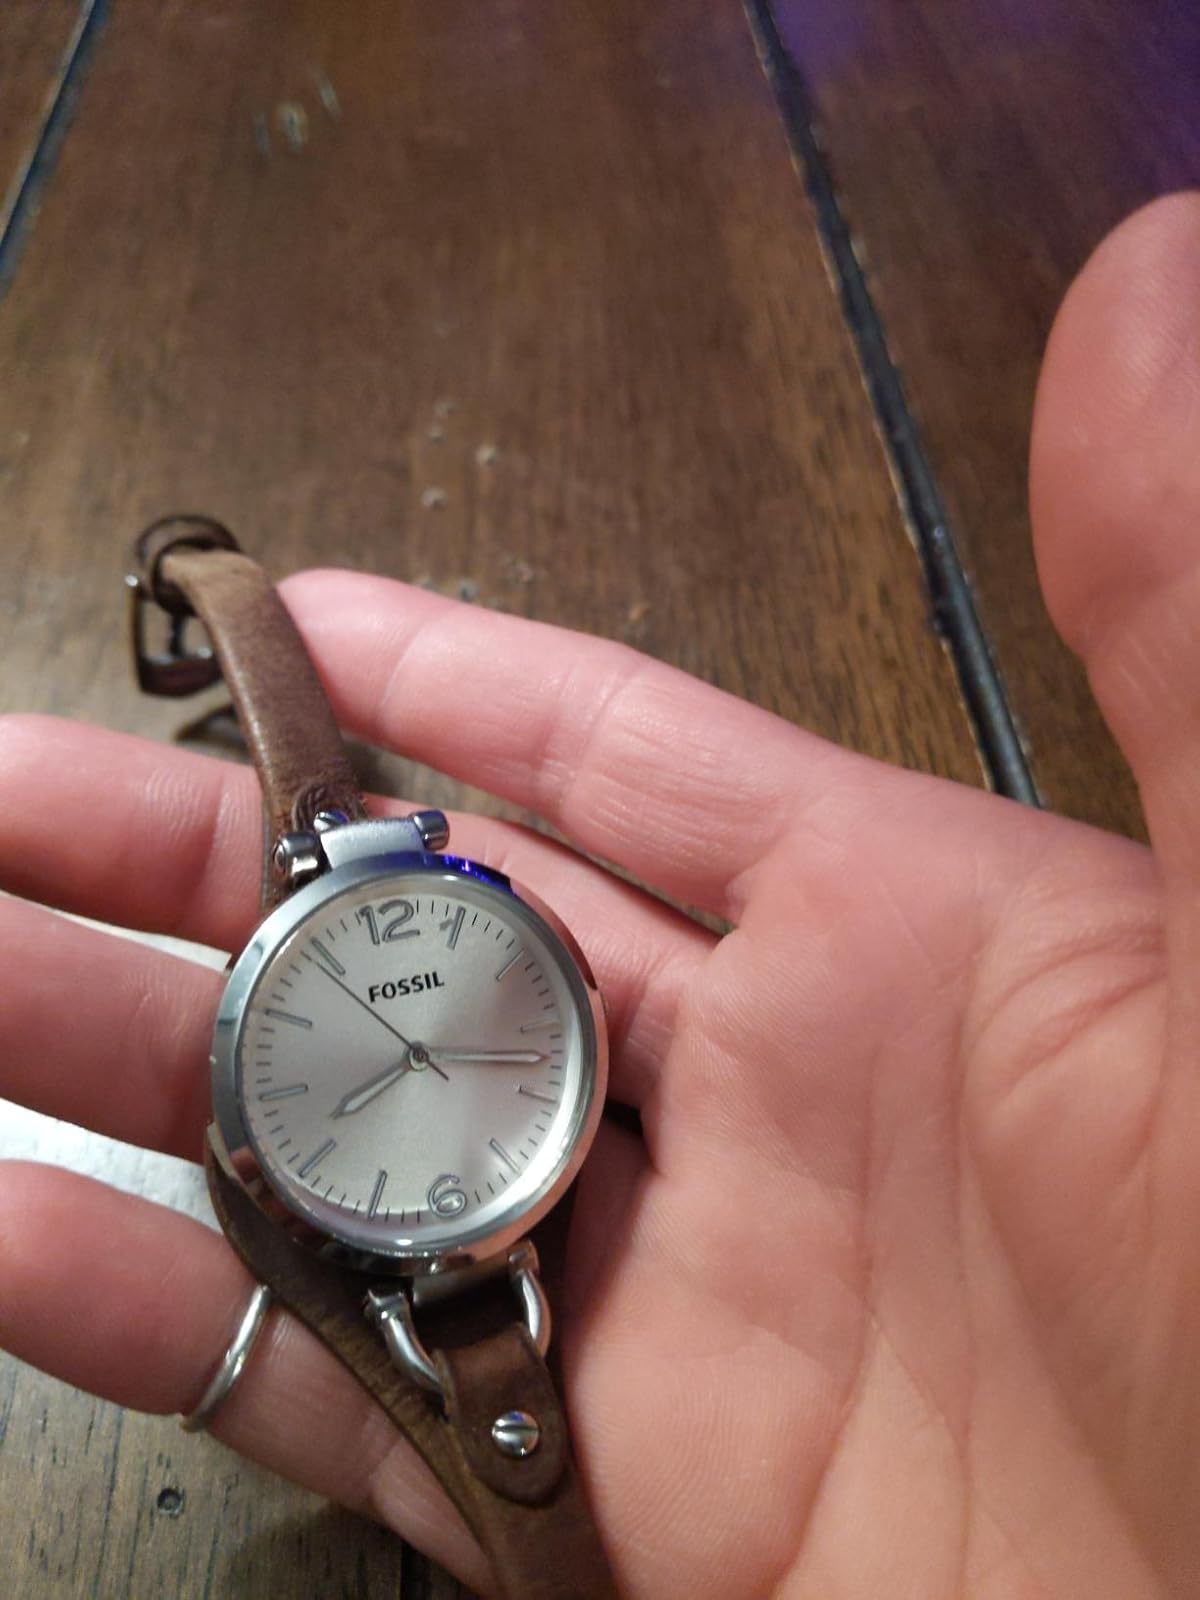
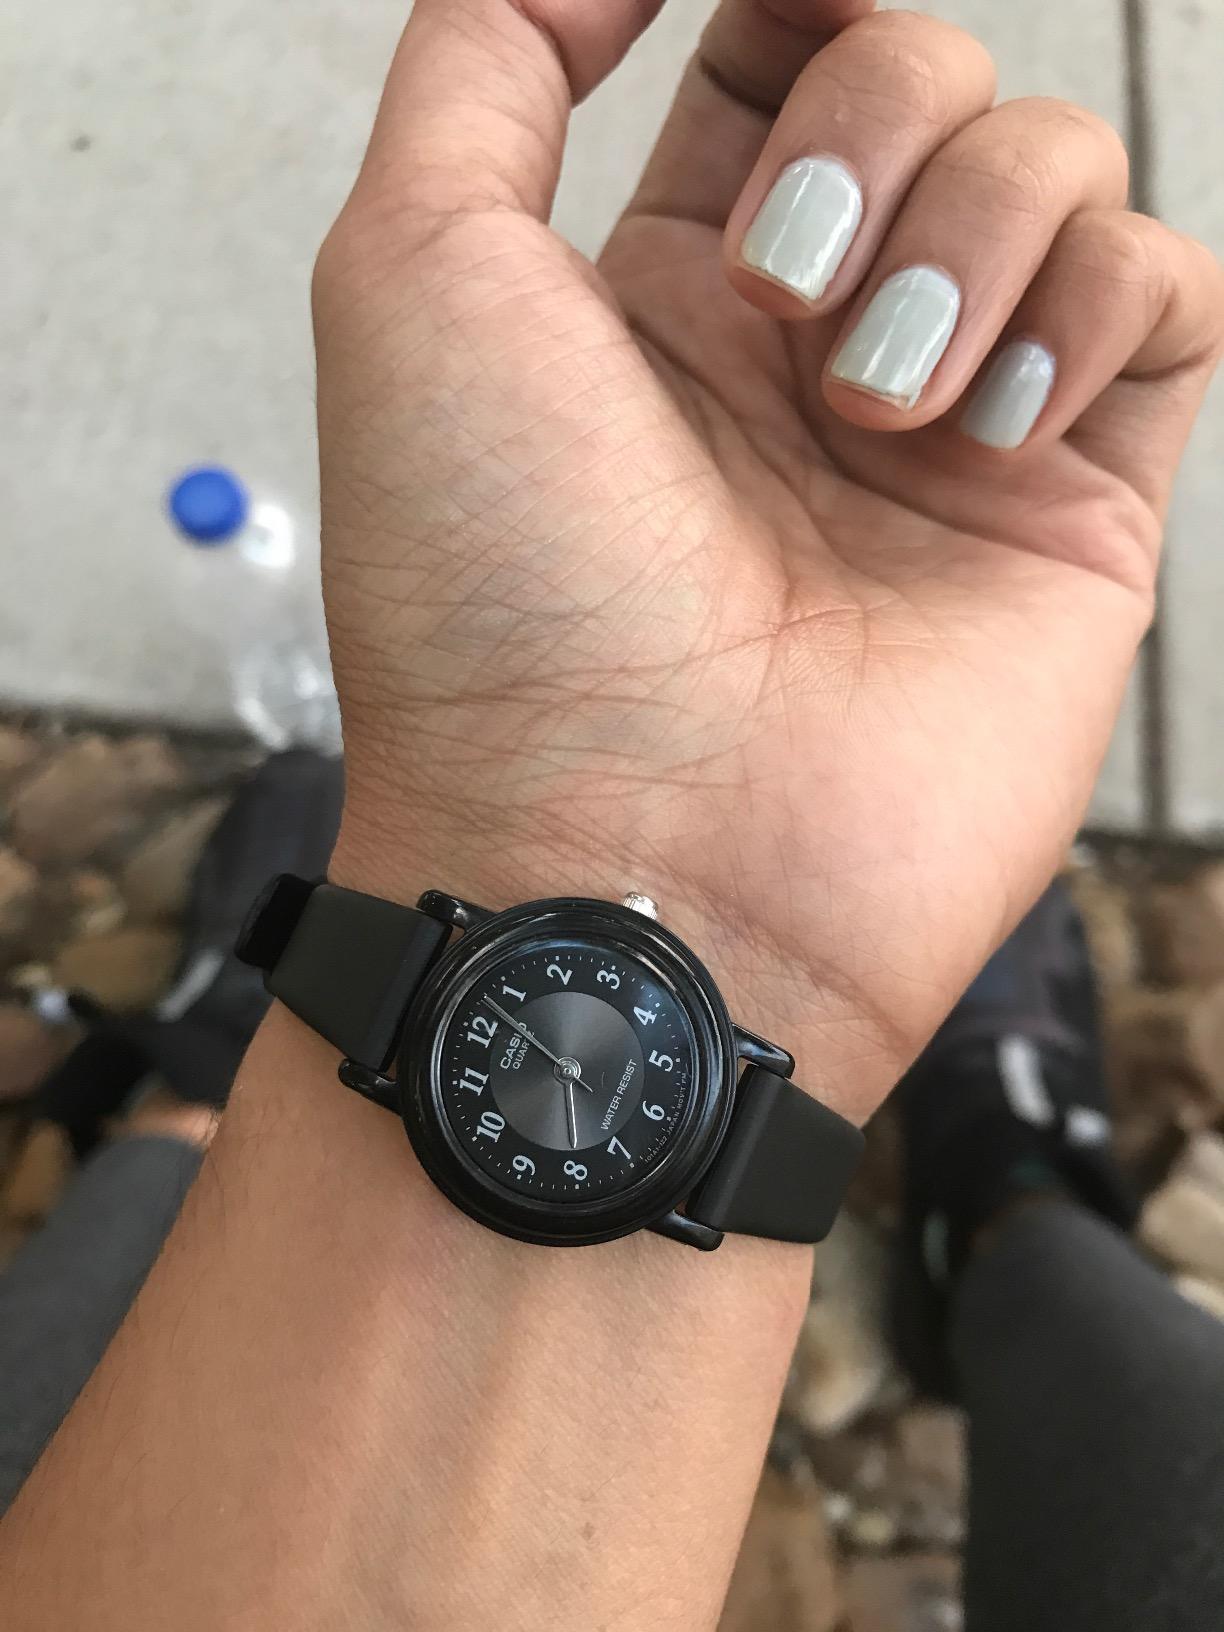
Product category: accessories_watch
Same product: no